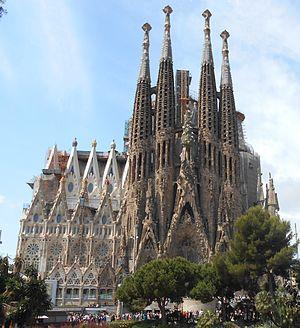
sagrada familia 2016, grues retirées
L'architecture gothique est un style architectural d'origine française qui s'est développé à partir de la seconde partie du Moyen Âge en Europe occidentale. Elle apparaît en Île-de-France et en Haute-Picardie au XIIᵉ siècle. Elle se diffuse rapidement au nord puis au sud de la Loire et en Europe jusqu'au milieu du XVIᵉ siècle et même jusqu'au XVIIᵉ siècle dans certains pays. L'esthétique gothique et ses techniques se perpétuent dans l'architecture française au-delà du XVIᵉ siècle, en pleine période classique, dans certains détails et modes de constructions. Enfin, un véritable renouveau apparaît avec la vague de l'historicisme du XIXᵉ siècle jusqu'au début du XXᵉ siècle. Le style a alors été qualifié de néo-gothique.